List of songs recorded by Niykee Heaton

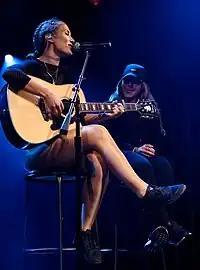
Niykee Heaton

Niykee Heaton is an American singer-songwriter. She has written and recorded material since her childhood, having started sharing original songs occasionally on YouTube in 2011, for which she accompanied herself on acoustic guitar, along with covers of contemporary hits, where they subsequently went viral in following years, helping to propel the singer to prominence. Heaton released her debut project, an extended play titled "Bad Intentions", in September 2014, after signing a record deal with Steve Rifkind and Russell Simmons's Capitol-affiliate All Def Digital, in partnership with Awesomeness Music. The EP garnered positive online reception, with "The Huffington Post" writing that it "offers a significant variety for a debut, all held together by her vocals, most ravishing in her lower register" and Idolator adding that it "confidently showcases the versatility and scope of Niykee's songwriting."